2002 South Korean presidential election

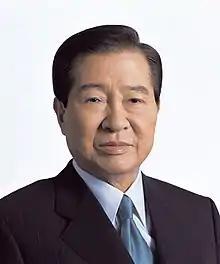
The incumbent in 2002, Kim Dae-jung. His term expired on 25 February 2003.

President Kim Dae-jung's National Congress for New Politics (NCNP) re-branded itself to Millennium Democratic Party (MDP) in 2000, but was struggling as it had been defeated by the Grand National Party (GNP) in both the 2000 legislative election and the 2002 local elections. GNP's then leader and probable presidential nominee Lee Hoi-chang was polling higher than any MDP candidates.